Raja Chor Mantri Sipahi

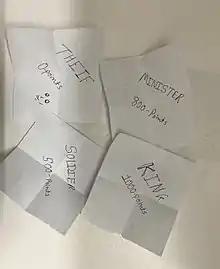
Open chits allocated to each player

The game begins with making 4 chits namely Raja (2000 points), Mantri (900 points), Chor(0 points) and Sipahi (700 points). Each chit is folded-shuffled and distributed among 4 players with each player picking one chit. Players can open their respective chit to find out their character(which shall not be revealed to anybody). The Sipahi then has to identify the ‘Chor’ from the other 3 players whether they are a “chor” or not. If the Mantri, guesses correctly then the points are retained or else he/she surrenders them to the Chor. If the Sipahi picks the wrong person then the Chor and Sipahi will have to switch points. Several rounds of this game are played before counting the points. The player with the highest score wins the game.